Aberfoyle, Stirling

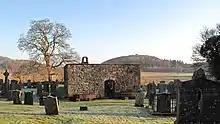
Visit the grave of the Rev Robert Kirk at the Old Kirk in Aberfoyle

Aberfoyle has connections to many historical figures such as Áedán mac Gabráin, Rob Roy and Mary, Queen of Scots. A "Life" of the Irish saint Berach of Cluain Chairpthe has the saint travel to Eperpuill (Aberfoyle) to seek Áedán mac Gabráin's adjudication in a land dispute. Robert Roy MacGregor was born at the head of nearby Loch Katrine, and his well-known cattle stealing exploits took him all around the area surrounding Aberfoyle. It is recorded, for example, that in 1691, the MacGregors raided every barn in the village of Kippen and stole all the villagers' livestock. There currently stands a tree in the village that MacGregor was reputed to have climbed and hid in to escape the clutches of the law. Also, Mary, Queen of Scots, visited nearby Inchmahome Priory often as a child, and during her short reign. She also used the priory during her short reign, particularly in 1547, where she felt safe from the English Army.